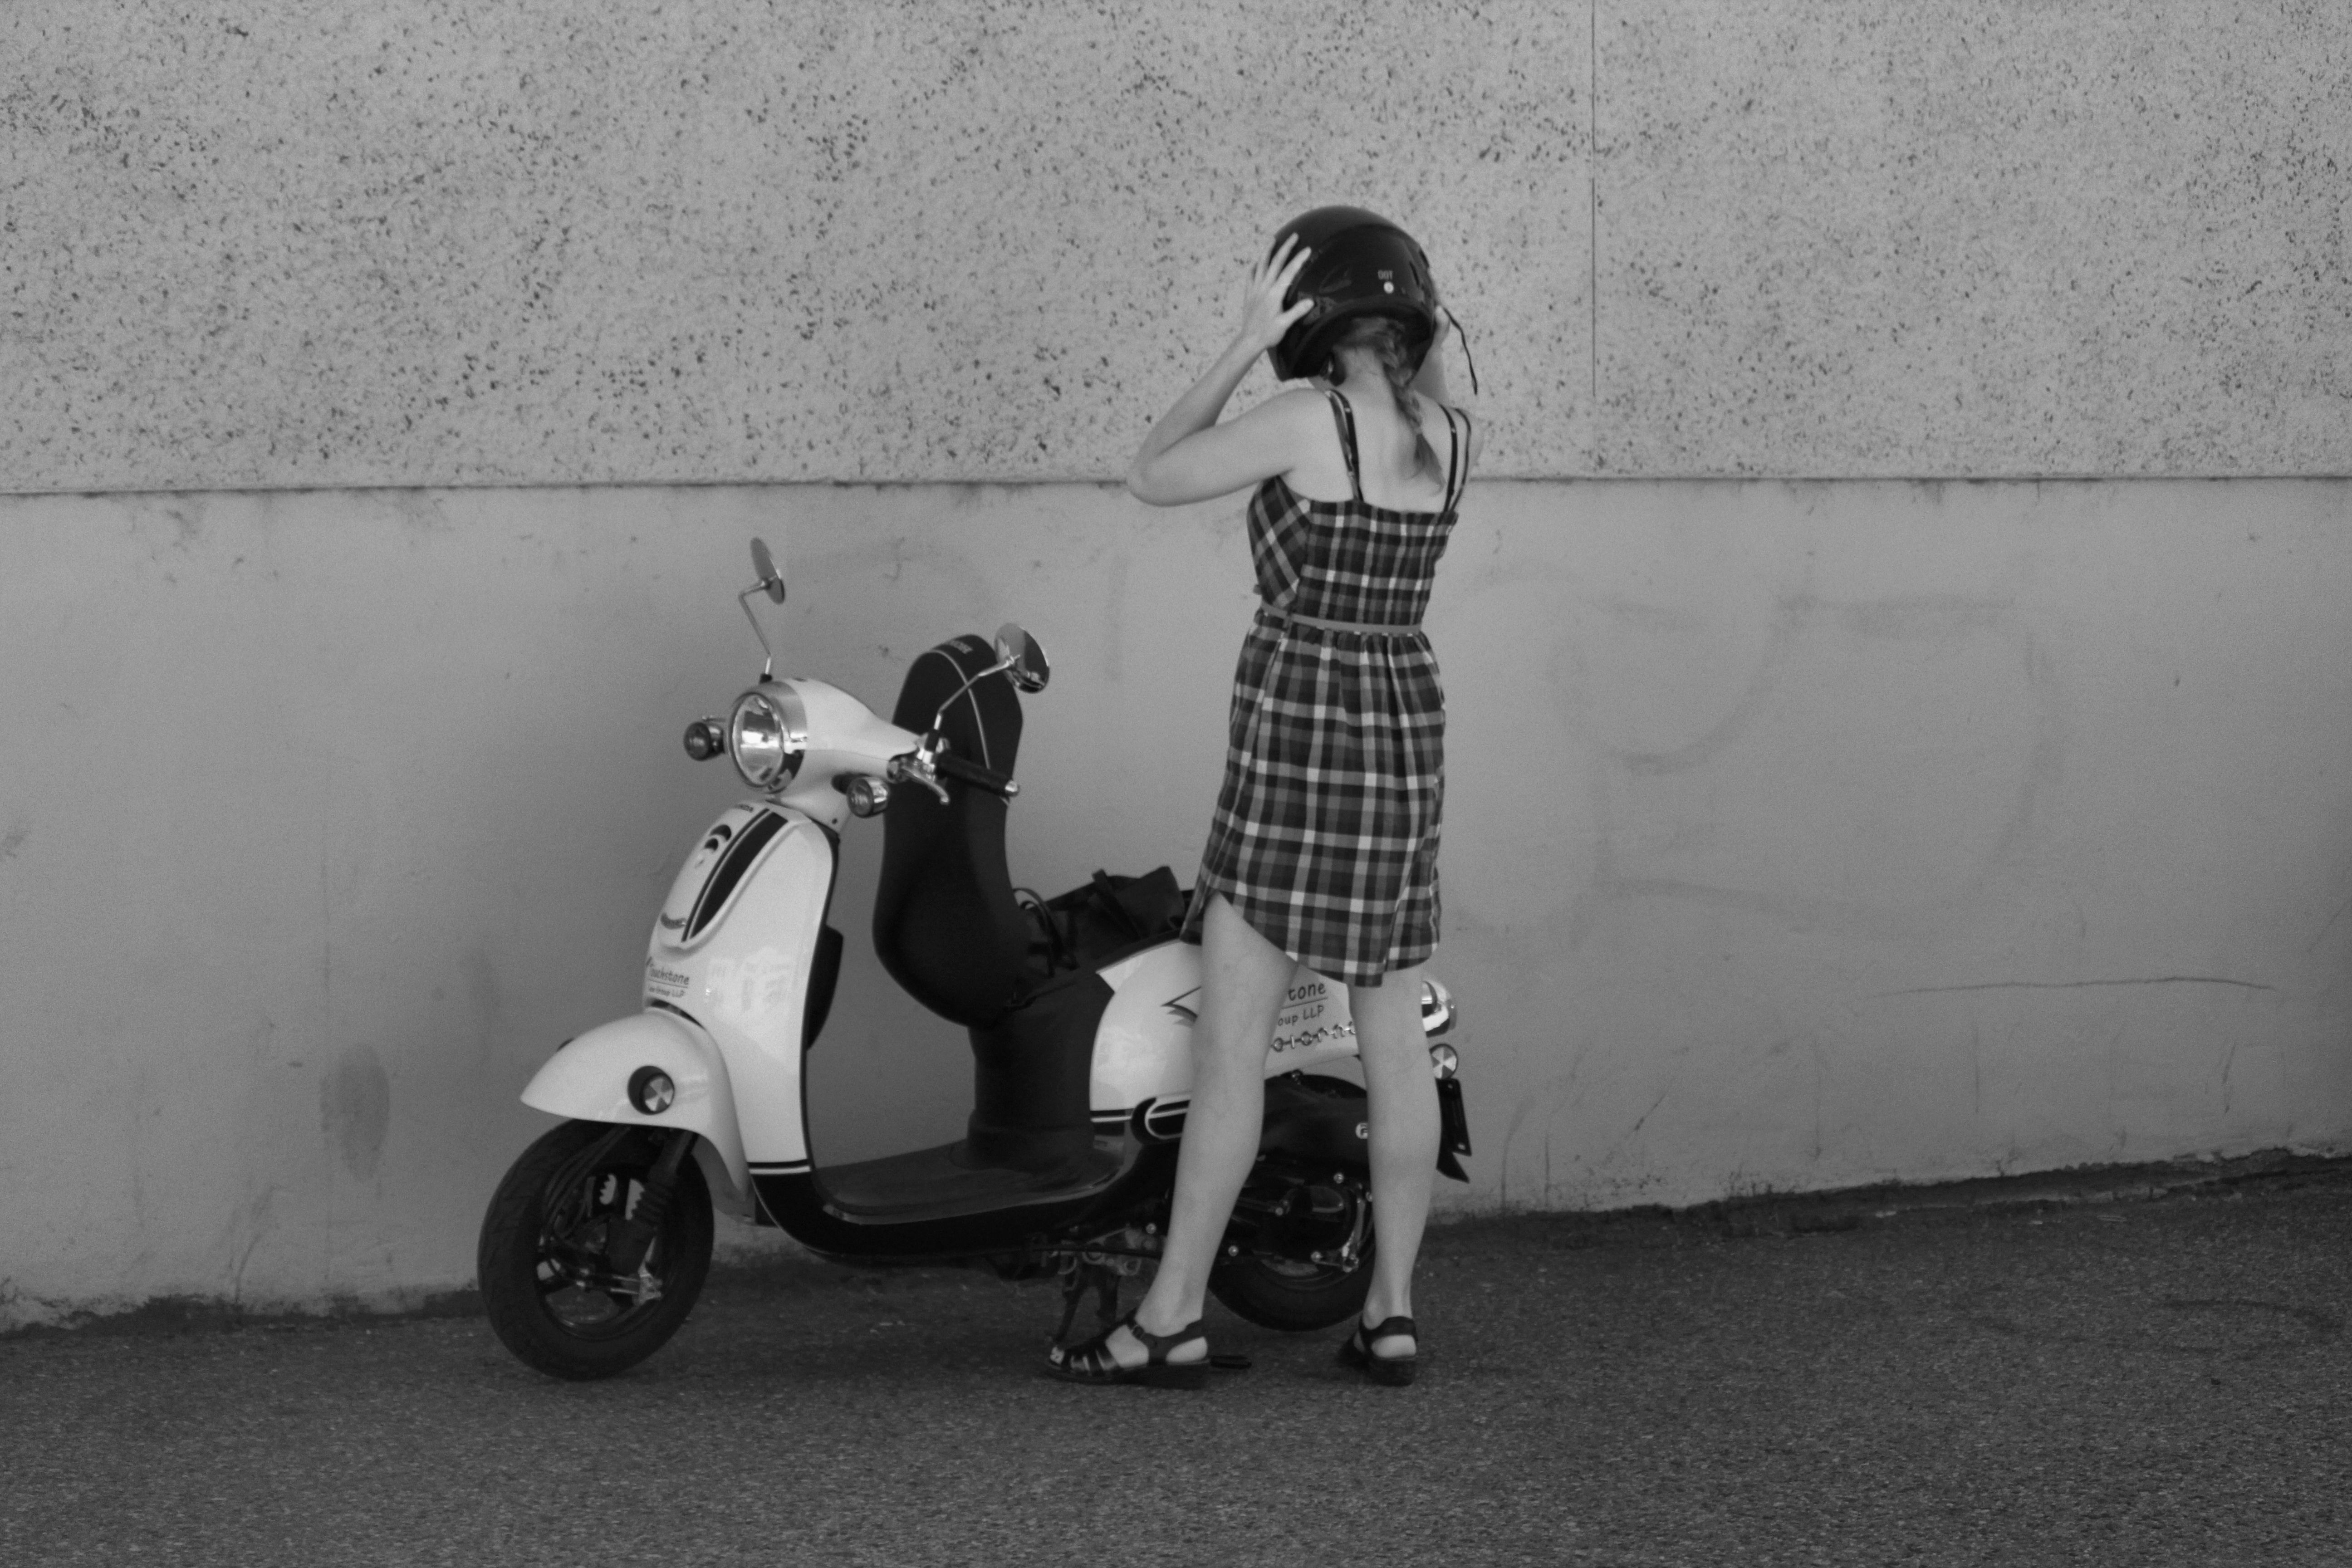
person, black and white, woman, white, street, wall, downtown, summer, female, black, monochrome, streetphotography, bw, blackandwhite, dress, scooter, helmet, canada, snapshot, vespa, britishcolumbia, bc, okanagan, kelowna, monochrome photography, human positions